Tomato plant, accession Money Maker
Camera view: tilt-top (135 deg); turntable rotation: 300 degrees
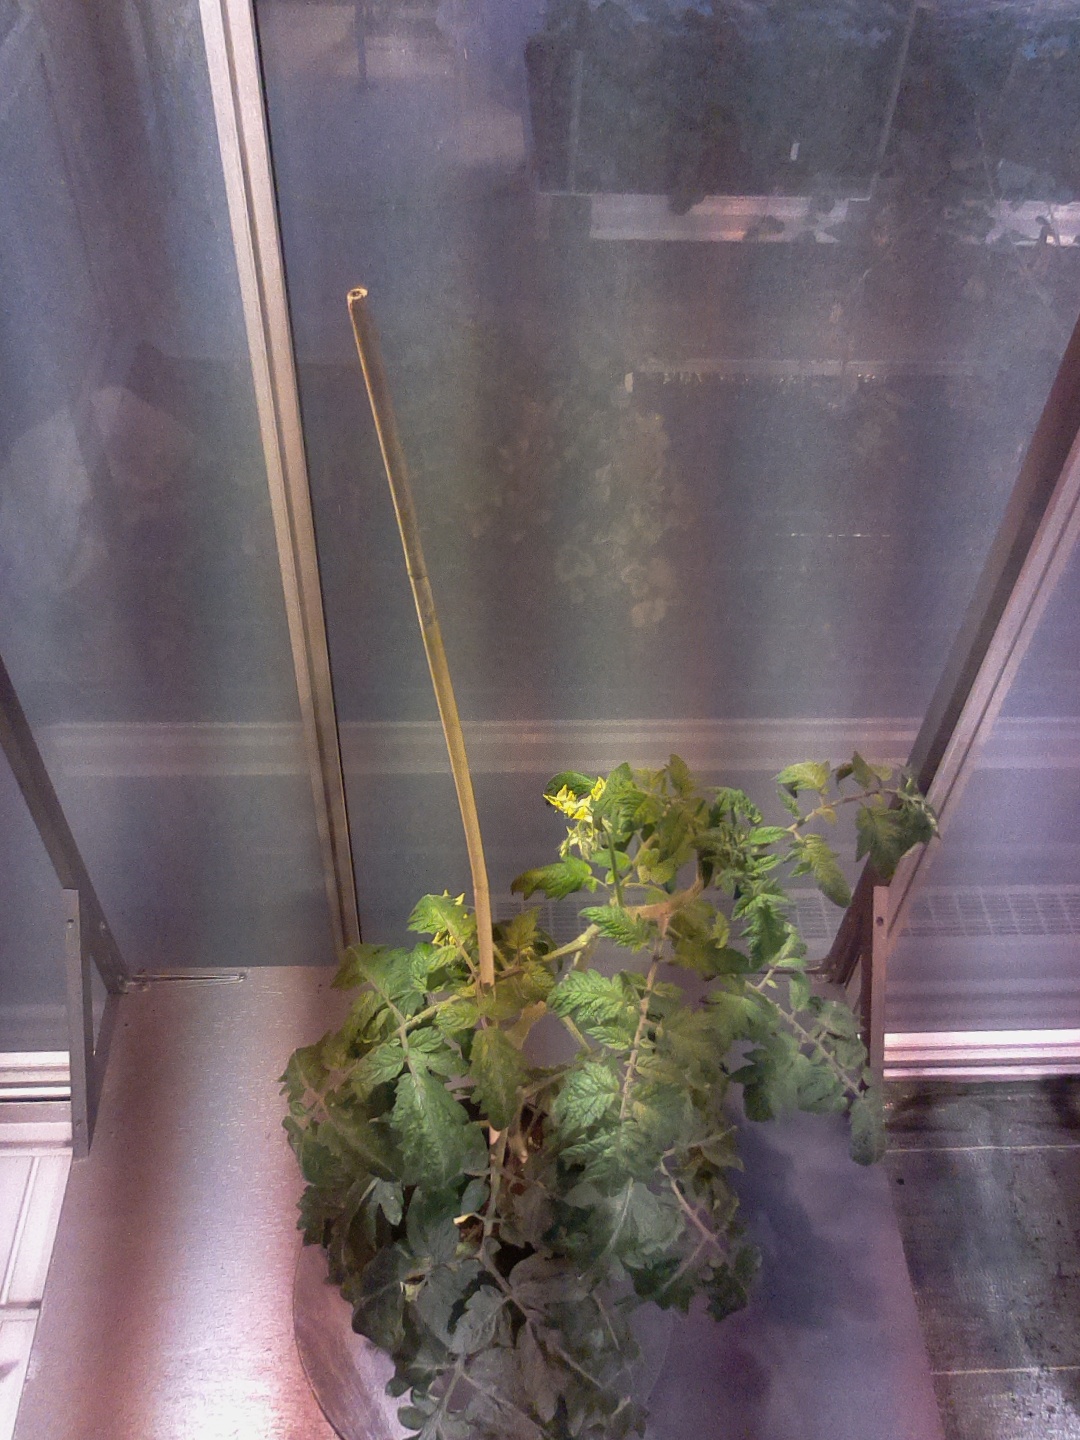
BBCH growth stage 68: Full flowering, 80%-90% of flowers open, more petals falling